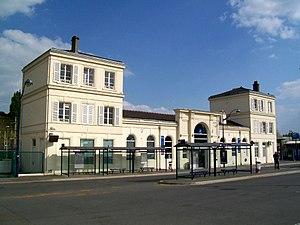
Gare de Survilliers - Fosses, Val-d'Oise, France
La gare de Survilliers - Fosses est une gare ferroviaire française de la ligne de Paris-Nord à Lille, située dans la commune de Fosses, à proximité de Survilliers.